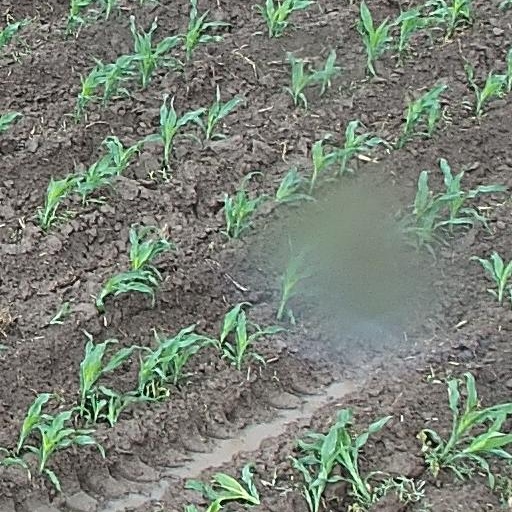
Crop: maize; corn